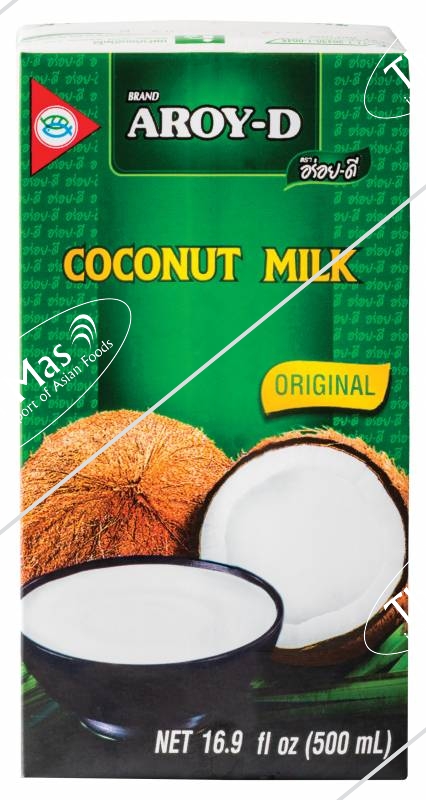
Waste category: cardboard